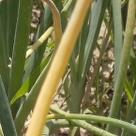
Crop: Onion
Condition: fusarium-d